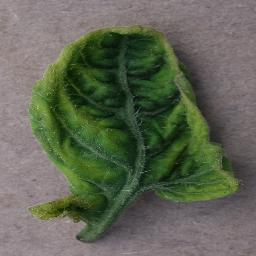
Label: Tomato___Tomato_Yellow_Leaf_Curl_Virus